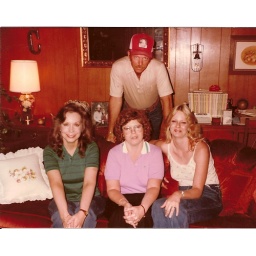
Me(on the left) and Diane and Vickie and Gregg, at Mom's house on the lake in Conroe Texas. Summer of 1980.